Law and Gospel (Cranach)

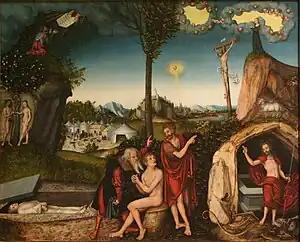
"Law and Gospel", National Gallery in Prague. Tempera panel.

For Luther and Cranach, artworks such as "Law and Gospel" were intended to instill understanding of scripture and Lutheran thought, and the images were deemed acceptable so long as they were subordinate to the written word. The role of these Reformation "Merkbilder" contrasted with religious art in other parts of Europe, such as Early Netherlandish and Italian Renaissance painting. According to Bonnie Noble: